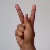
The image shows a hand gesture representing the letter 'K' in Indian Sign Language.